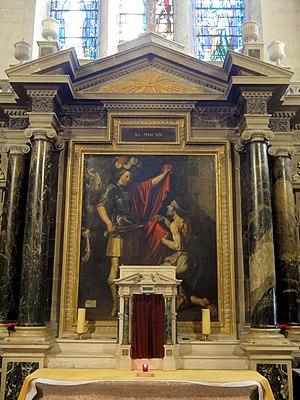
L'église Saint-Martin est une église catholique paroissiale située à Ermenonville, dans le département de l'Oise, en France. Ermenonville est érigée en paroisse par le chapitre Notre-Dame de Senlis en 1213. La construction de l'église avait commencé dès 1170 / 1180 par le clocher, mais s'était interrompue par la suite, et le voûtement du chœur n'est certainement pas achevé avant le second quart du XIIIᵉ siècle. Tout le chœur appartient à la première période gothique. Au XIVᵉ siècle, l'on commence à bâtir une nouvelle nef, mais il est probable que la guerre de Cent Ans ne permet pas de procéder à son voûtement. En 1528, les paroissiens décident un important programme de réparation de l'église, principalement du chœur et des toitures. Six ans plus tard, ils veulent doter l'église d'une nouvelle nef. Ce chantier dure de 1534 à 1540, ce qui n'est pas bien long, puisque les grandes arcades du XIVᵉ siècle sont maintenues. Les voûtes de la nef et les bas-côtés, presque entièrement reconstruites, affichent le style gothique flamboyant. Quelques fenêtres sont encore refaites un peu plus tard.